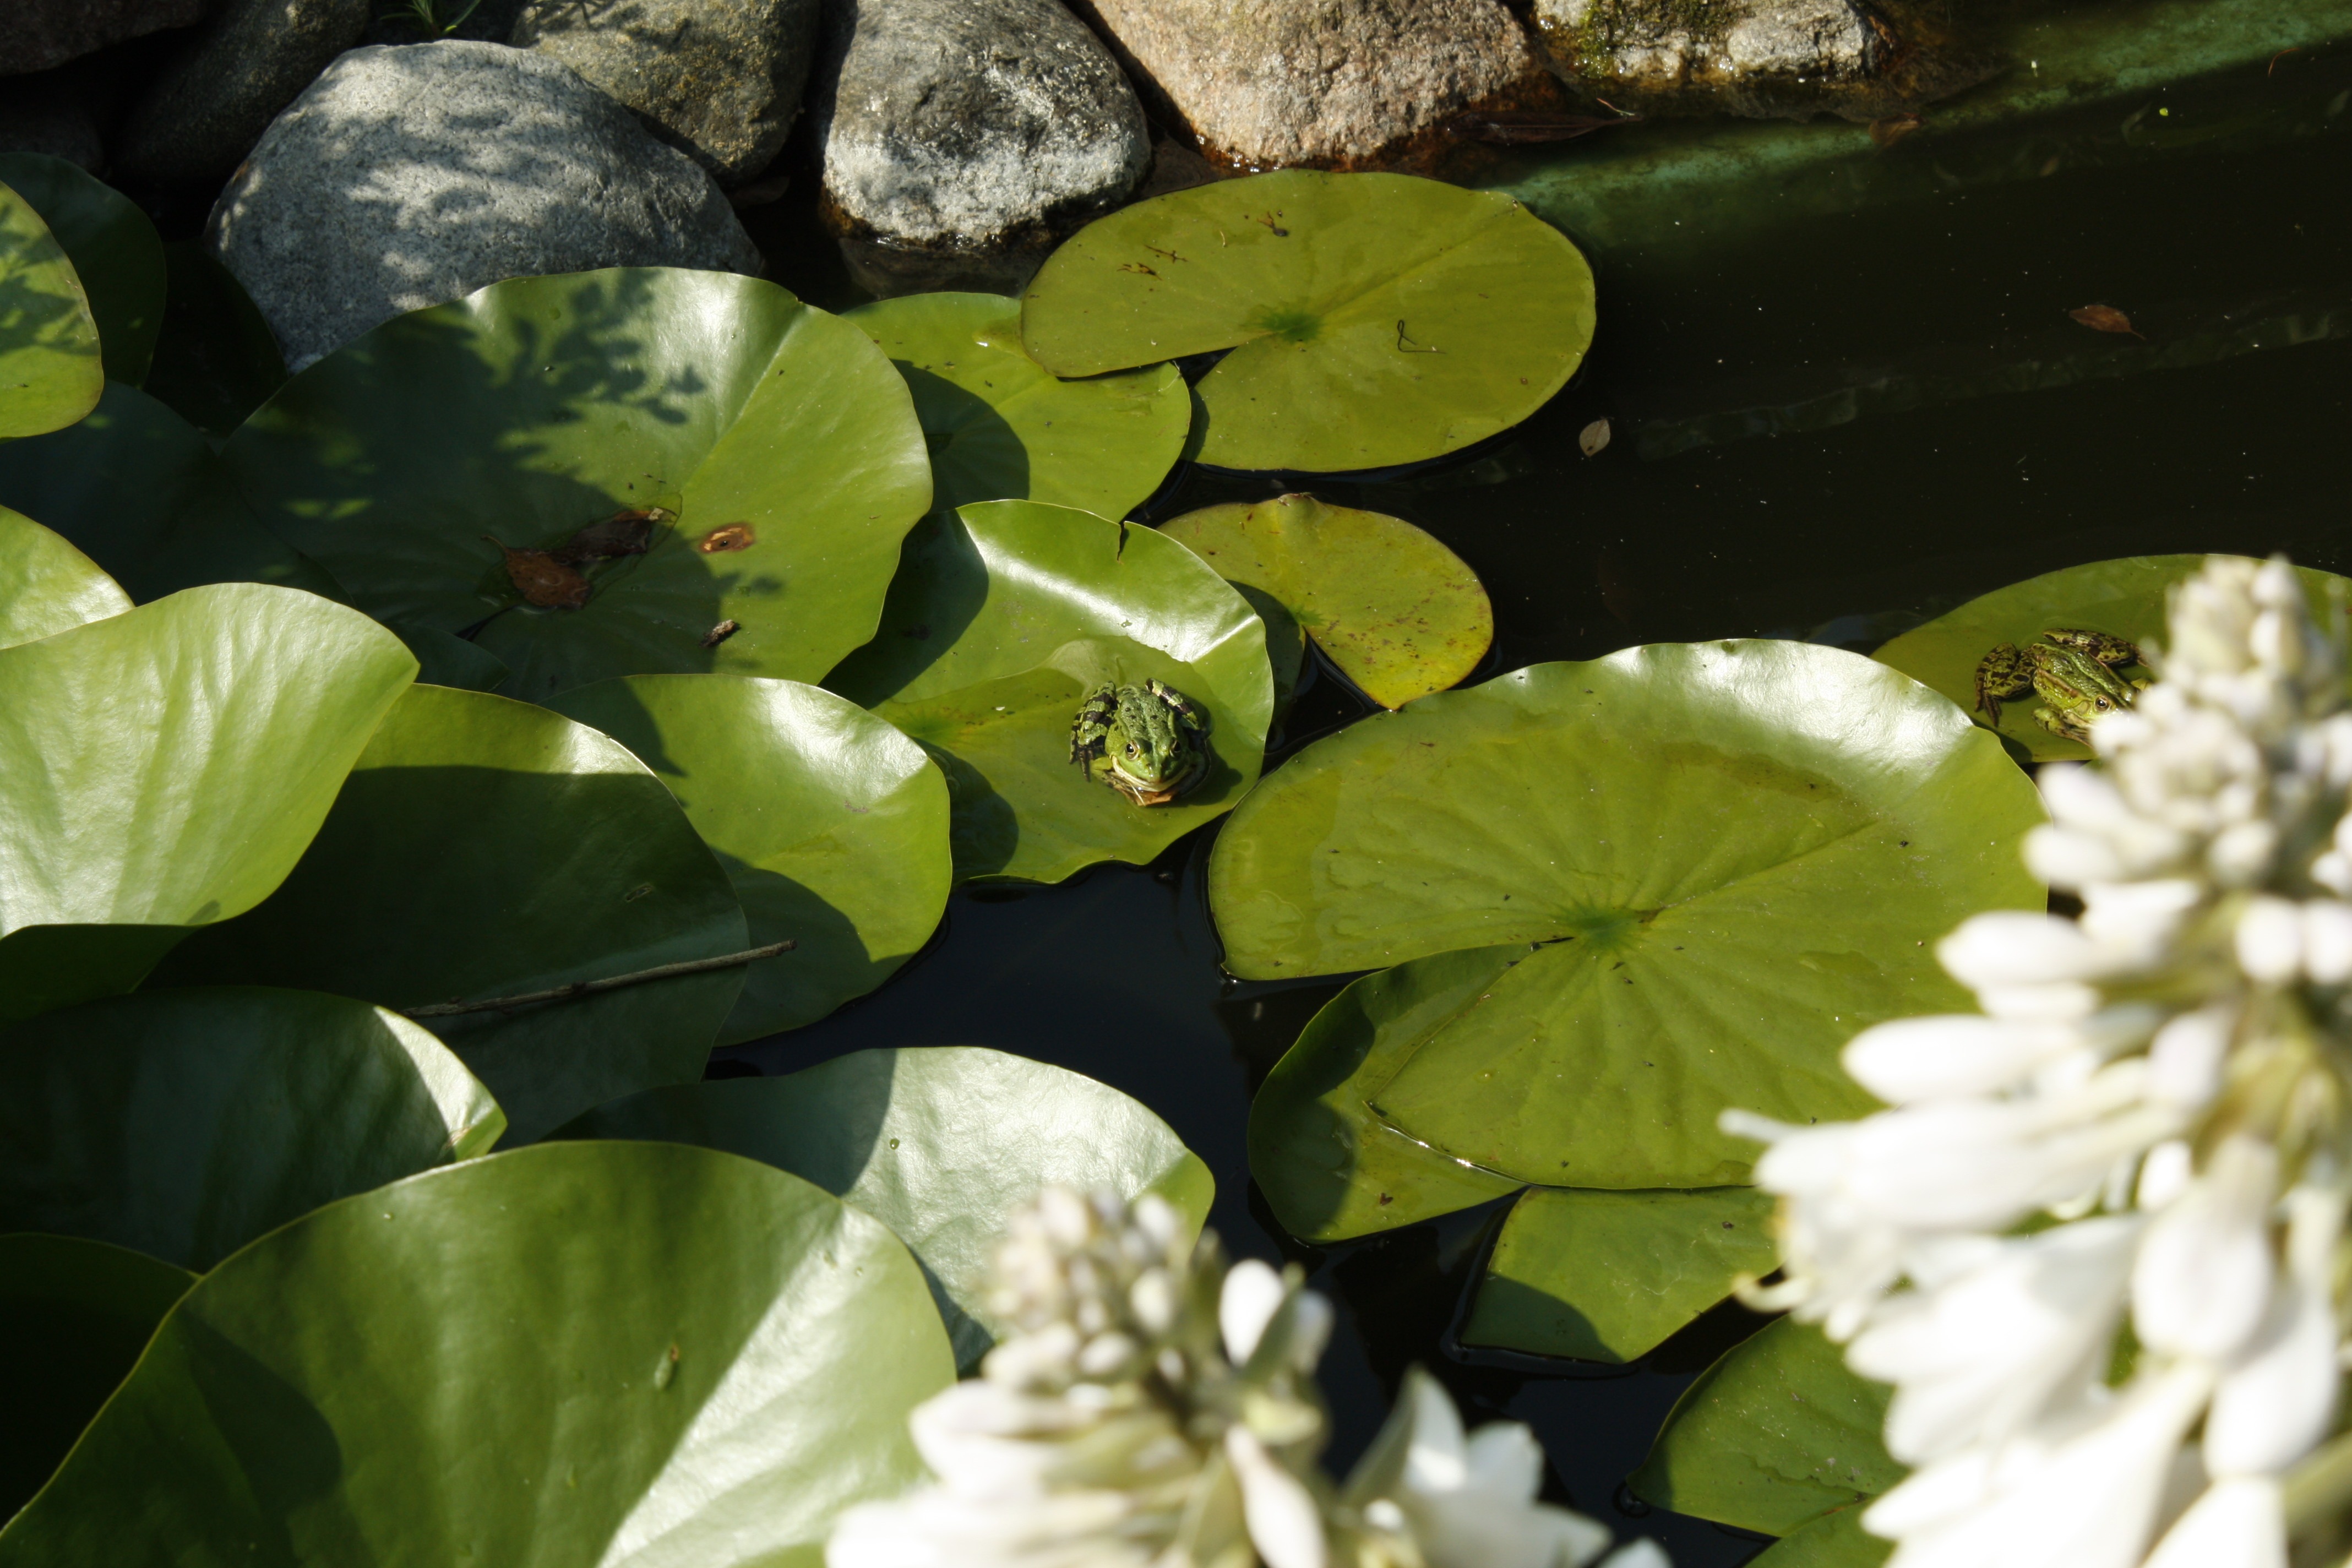
tree, nature, branch, blossom, plant, sunlight, leaf, flower, wild, foliage, green, botany, garden, flora, plants, macro photography, the frog, the frog pond, leaf foliage plants